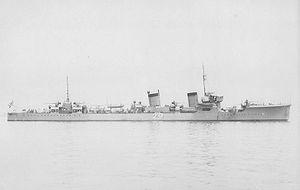
La classe Mutsuki est une série de destroyers de 1ʳᵉ classe de la Marine impériale japonaise construite après la Première Guerre mondiale. Chacun des douze navires a reçu le nom poétique traditionnel d'un des mois du calendrier lunaire
Le Fumizuki est un destroyer de la classe Mutsuki construit pour la Marine impériale japonaise pendant les années 1920.